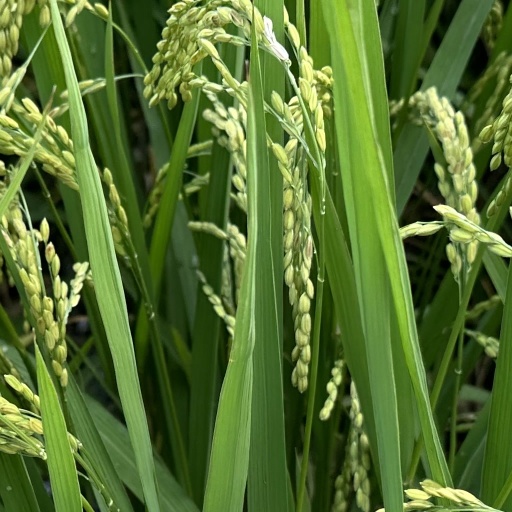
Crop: rice